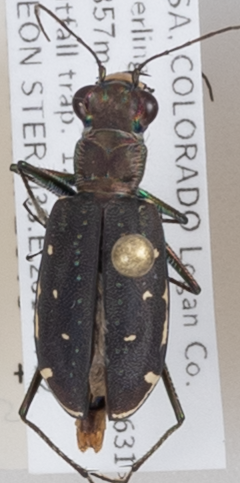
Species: Cicindela punctulata
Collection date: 2018-07-12
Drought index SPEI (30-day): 0.792
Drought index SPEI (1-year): -0.33
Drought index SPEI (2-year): -0.418